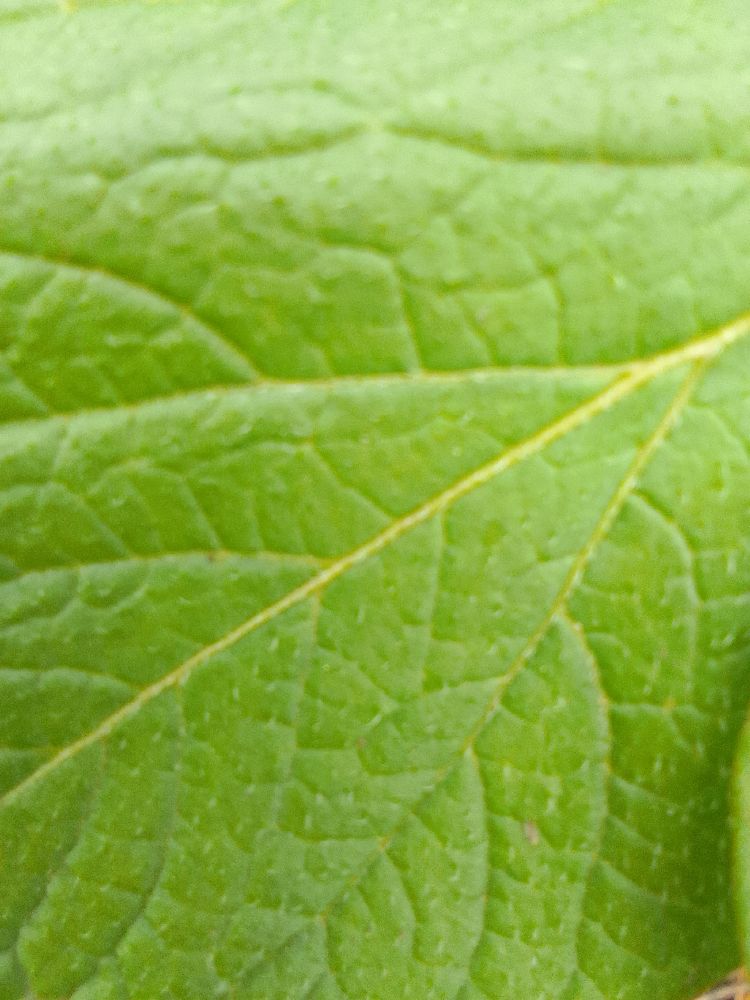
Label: Healthy